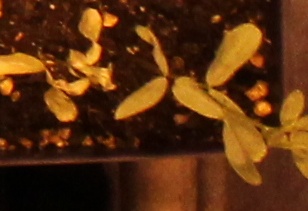
Label: Lentil